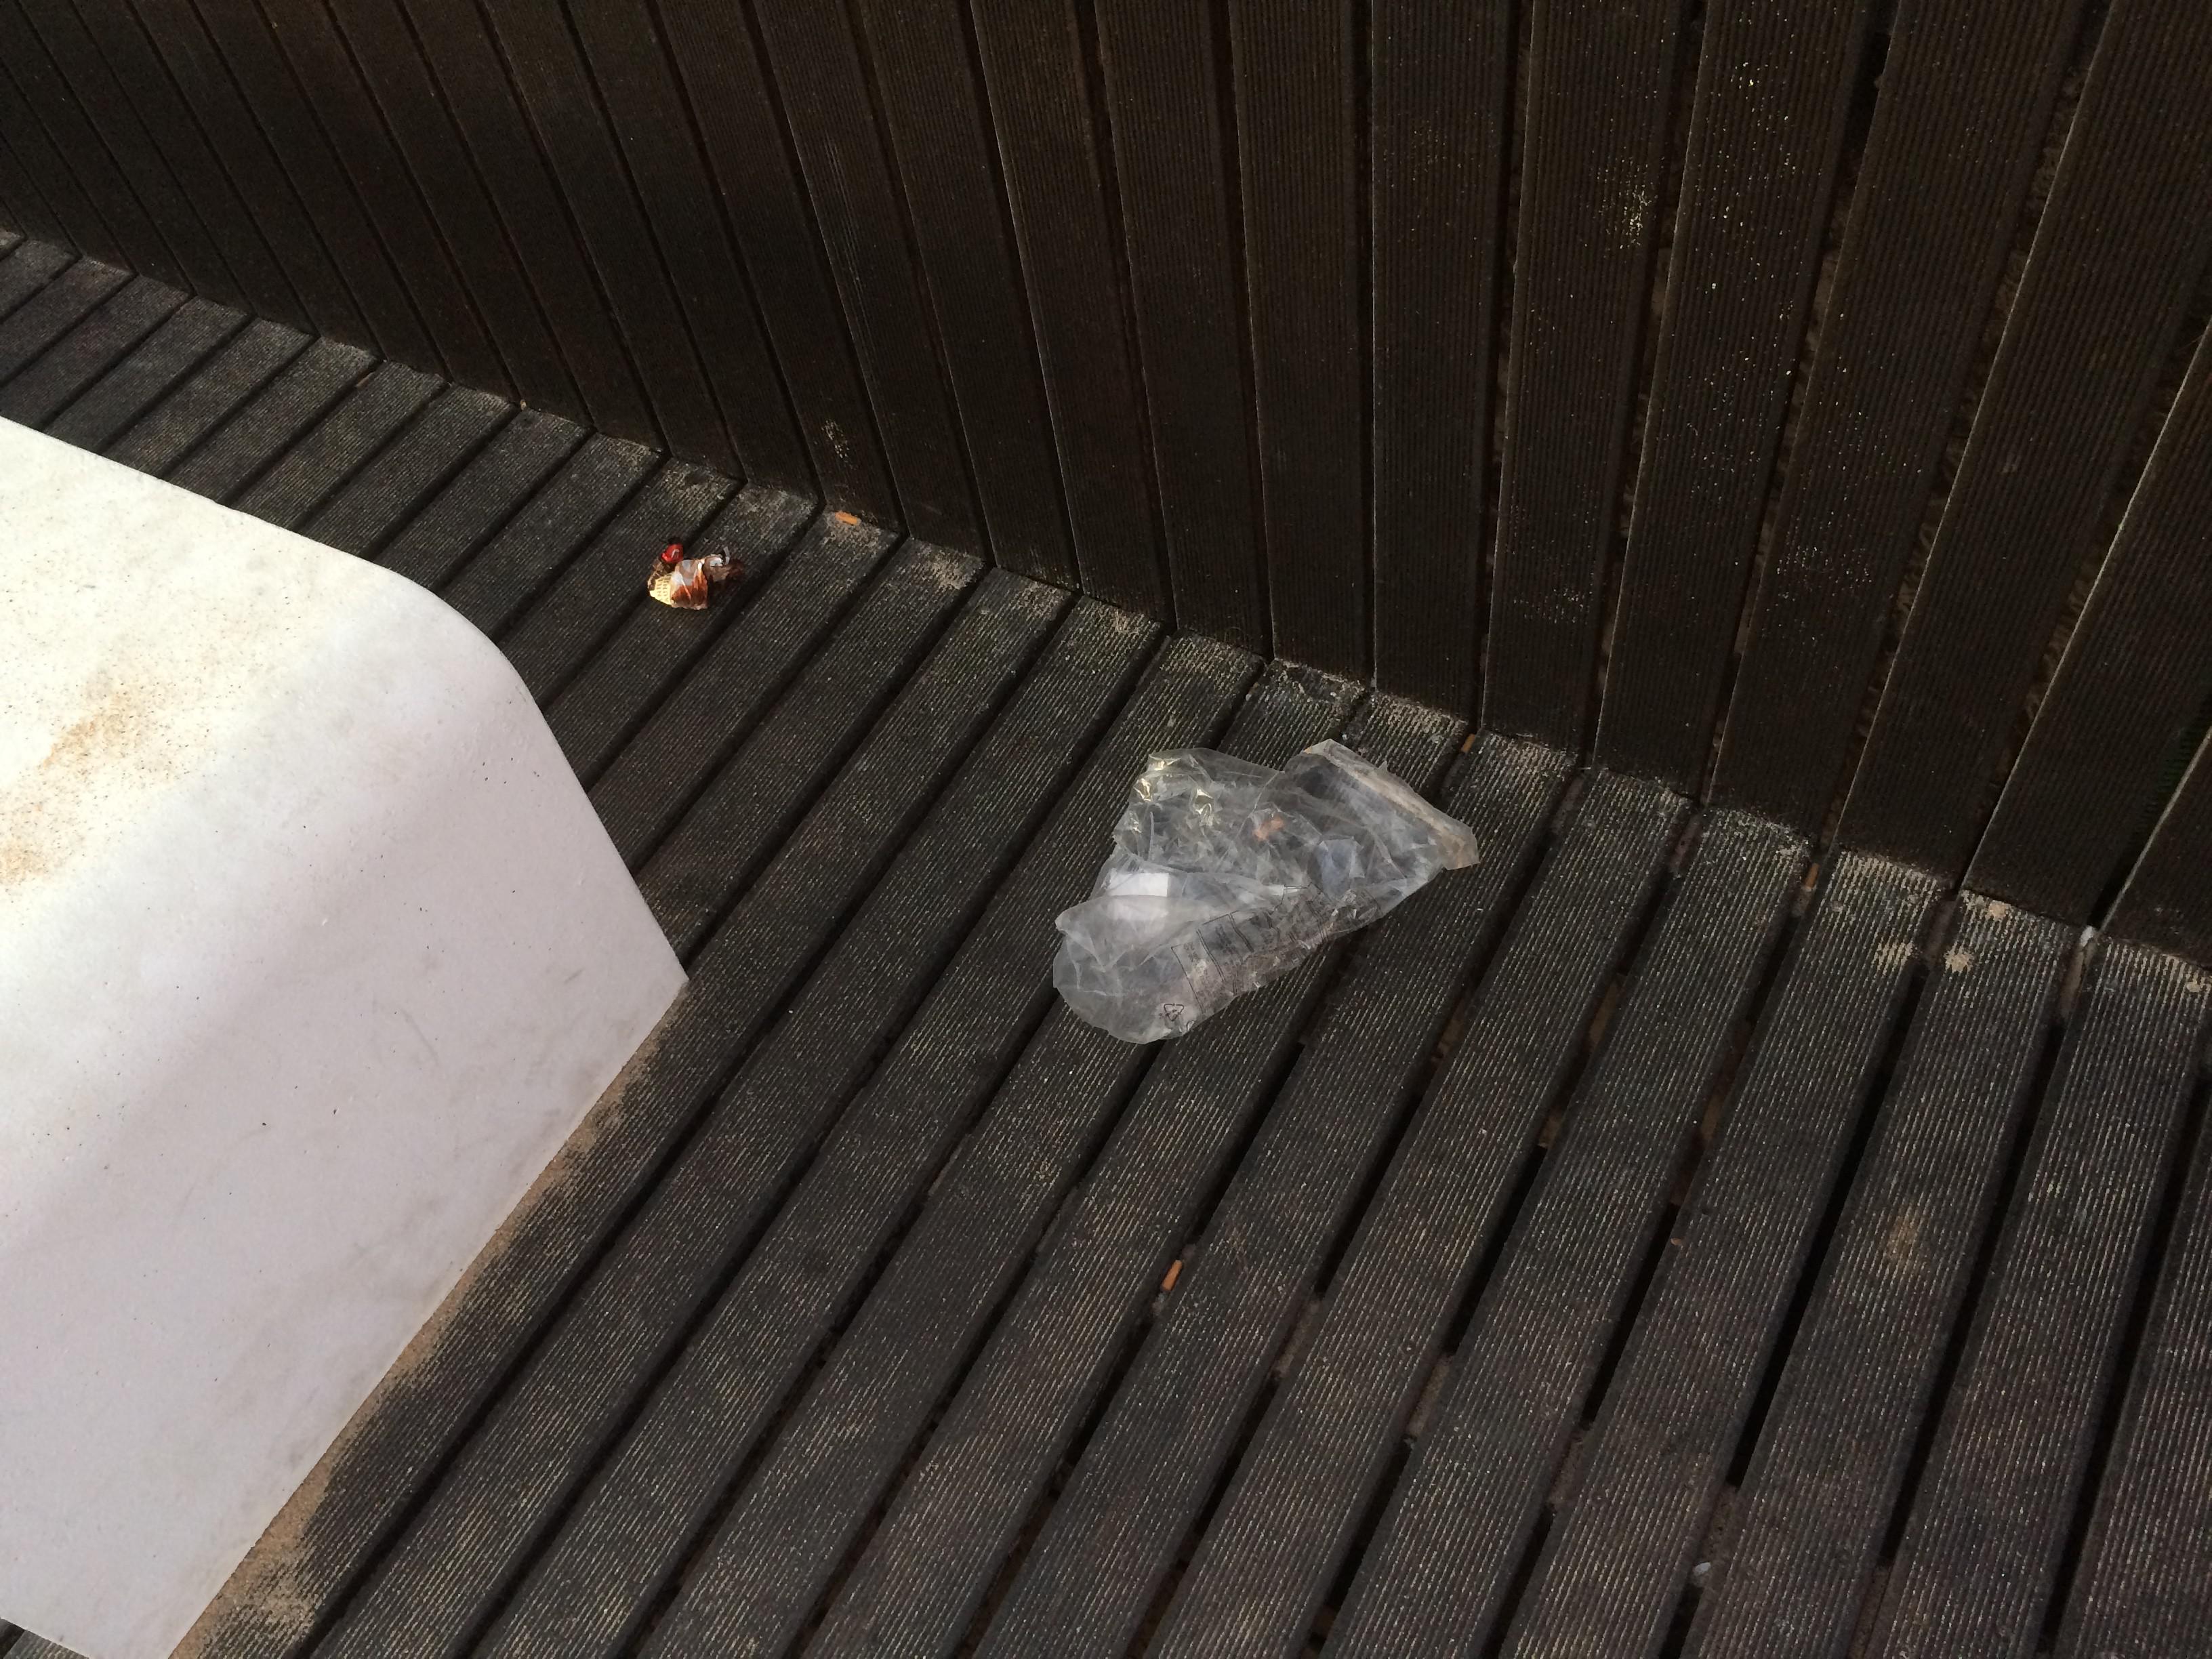
Object: Plastic film (Plastic bag & wrapper)

Object: Plastic film (Plastic bag & wrapper)

Object: Cigarette (Cigarette)